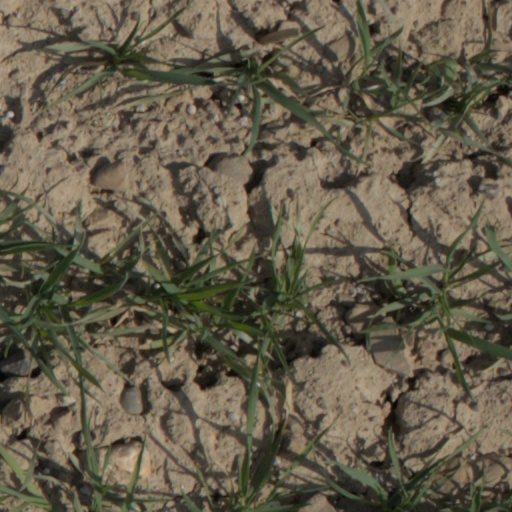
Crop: wheat